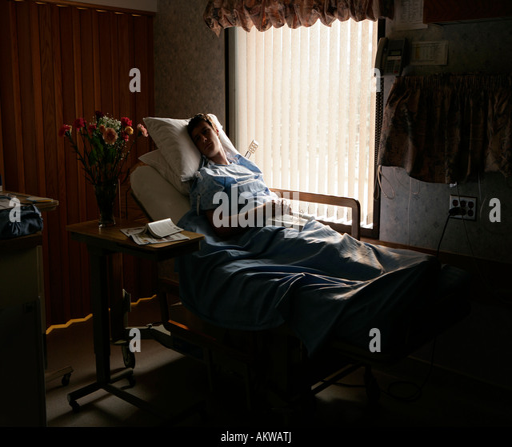
man in a hospital bed